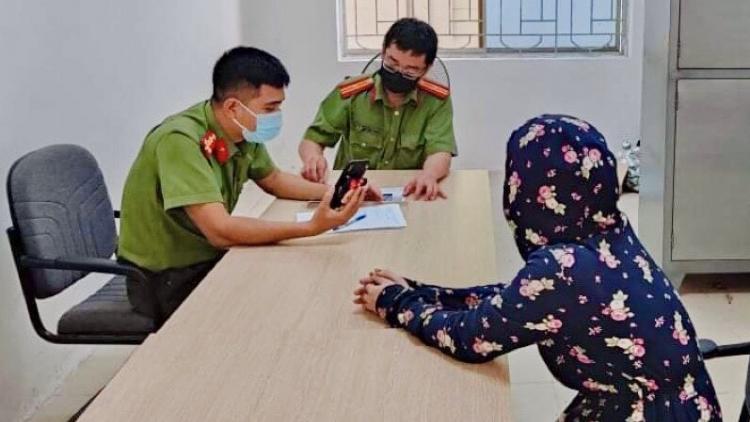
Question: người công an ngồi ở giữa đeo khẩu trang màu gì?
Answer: người công an đeo khẩu trang màu đen